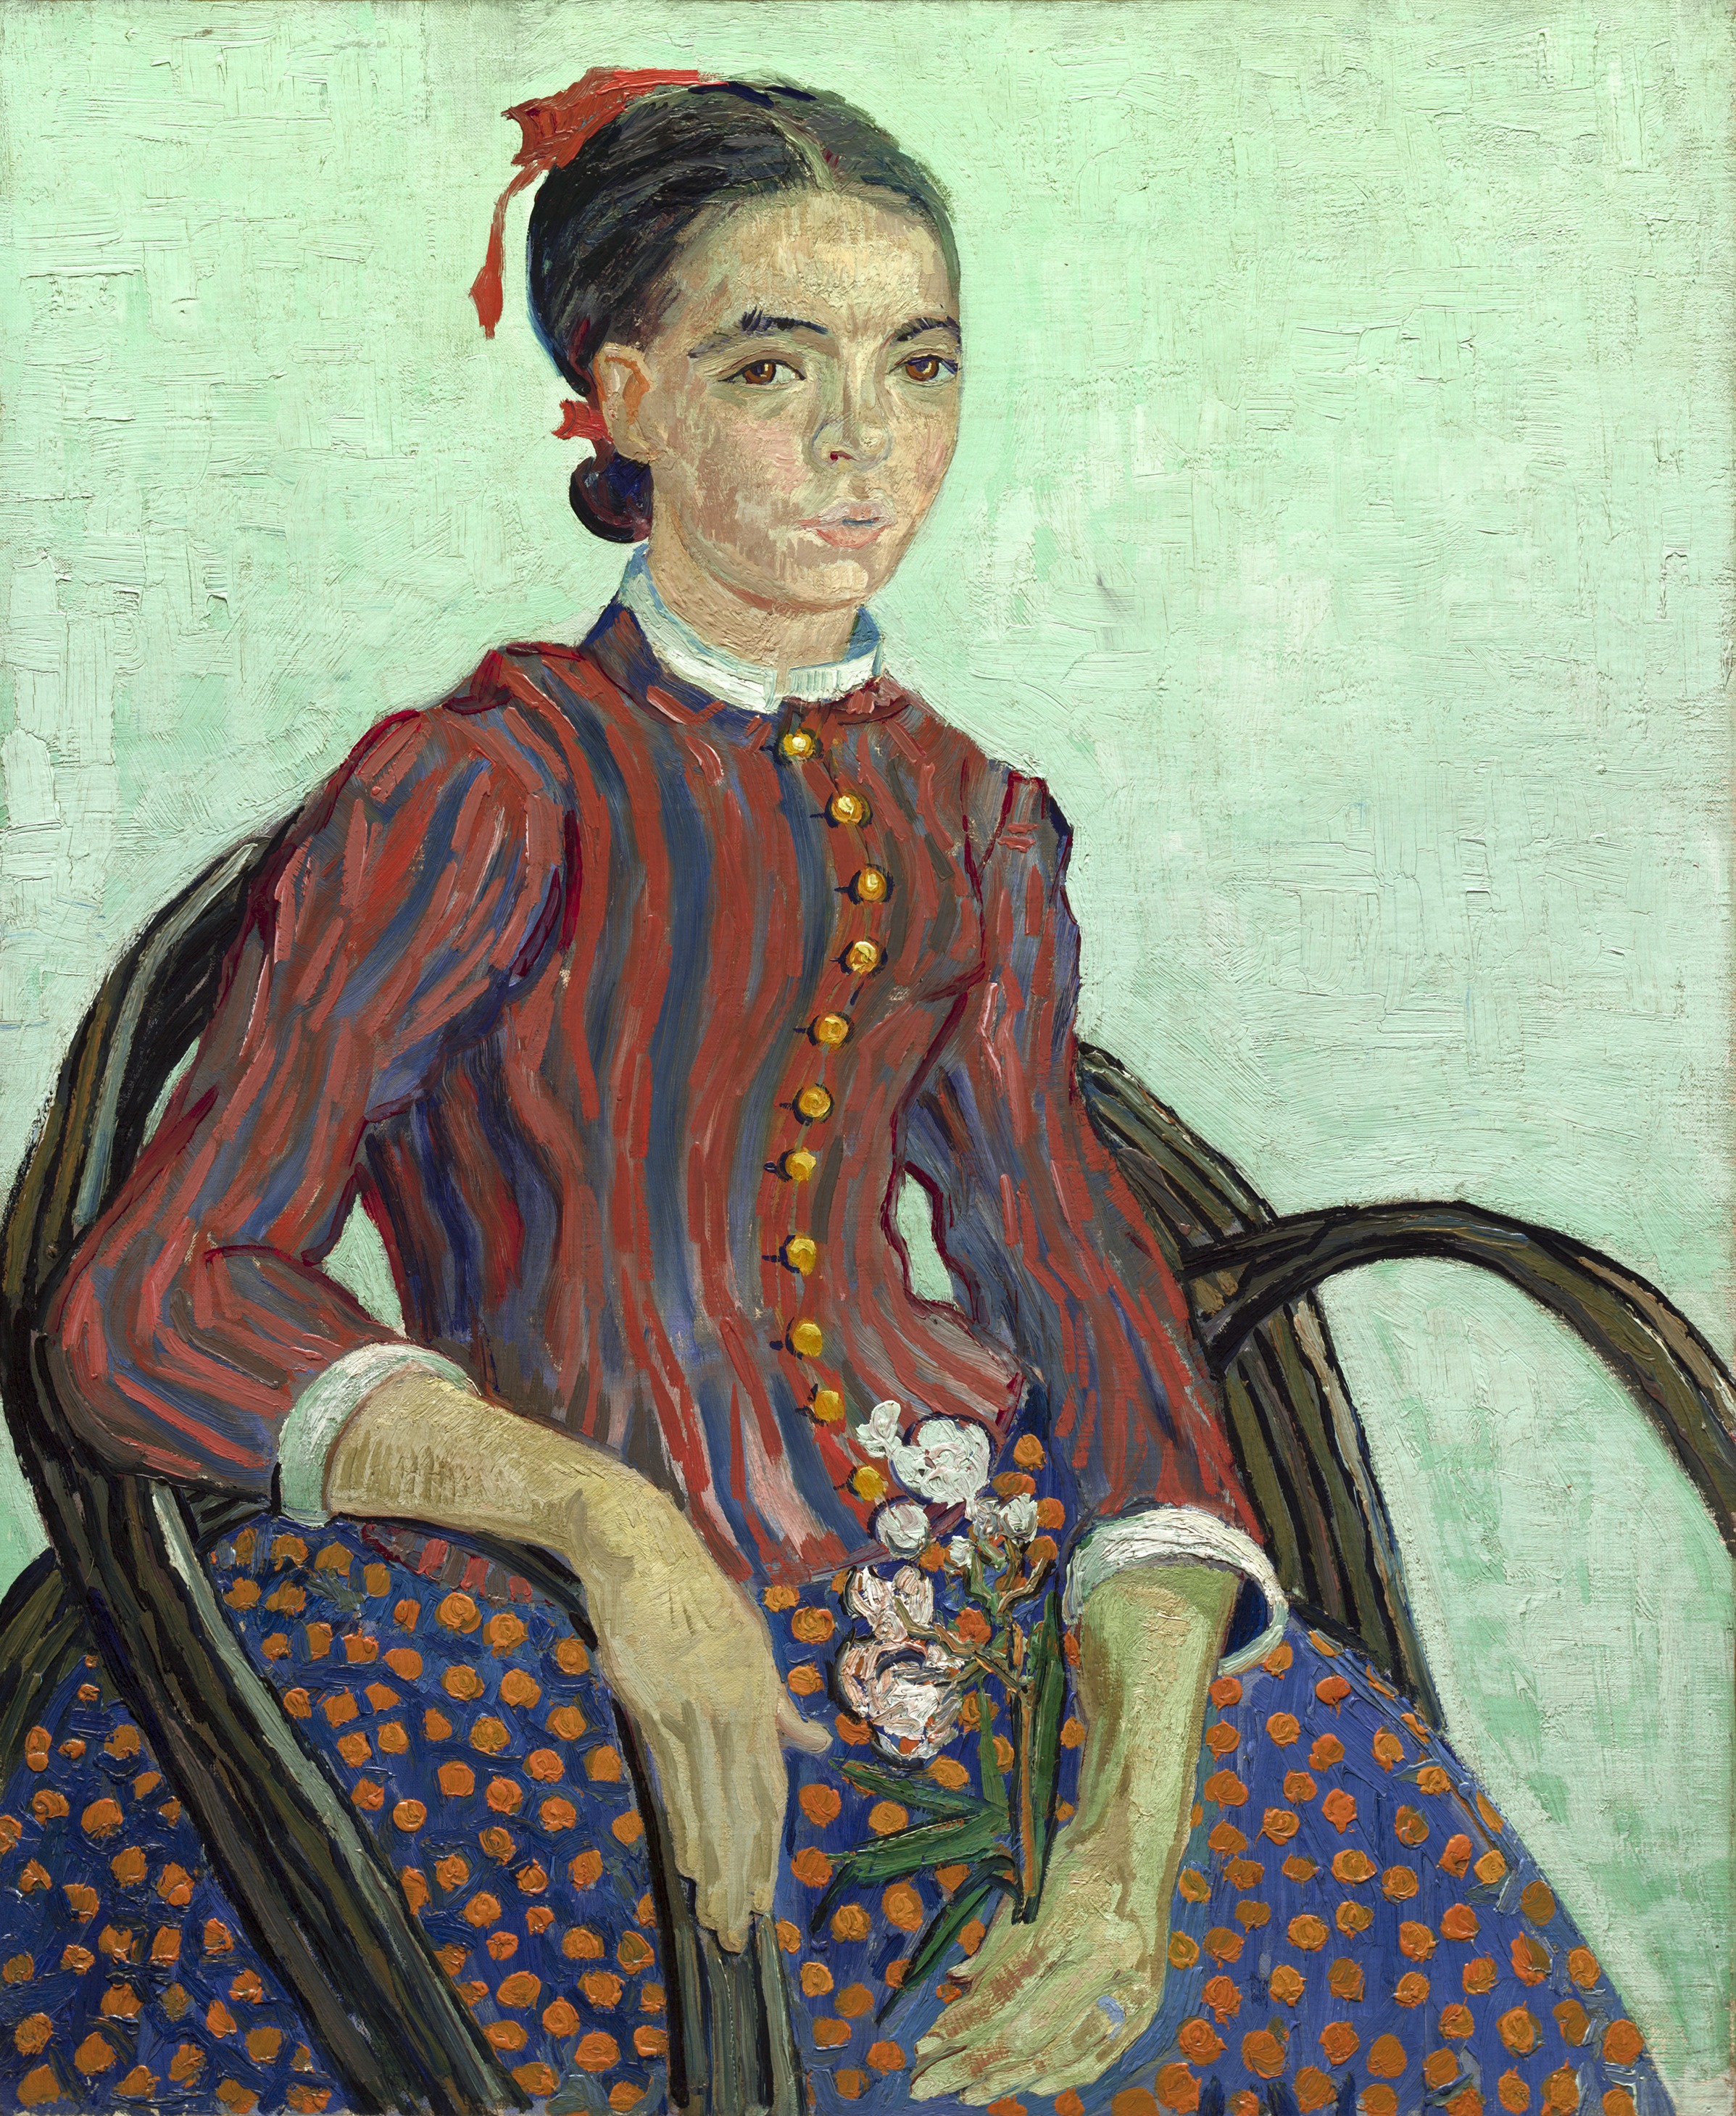
woman, vintage, portrait, lady, painting, art, illustration, van gogh, vincent, human positions, la mousme